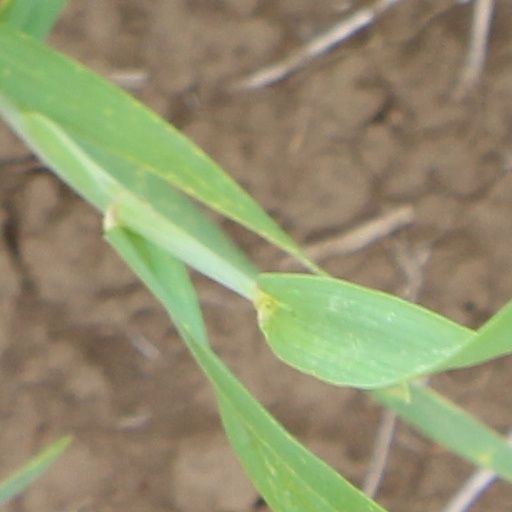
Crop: wheat